Crochet

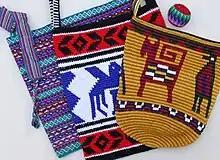
Bags and hacky sack tapestry crocheted in Guatemala

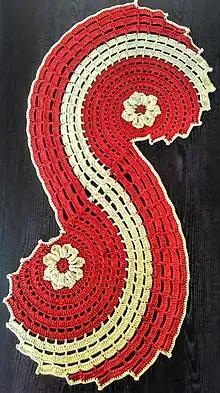
Crochet table decor, Kolkata, West Bengal, India

Although crochet underwent a subsequent decline in popularity, the early 21st century has seen a revival of interest in handcrafts and DIY, as well as improvement of the quality and varieties of yarn. As well as books and classes, there are YouTube tutorials and TikTok videos to help people who may need a clearer explanation to learn how to crochet. Crochet has been used as a medium to explore identity and self-expression in educational programs, bridging the gap between art and technology. Today, many popular crochet projects amongst youth include creating stuffed animals, hats, and even flowers.